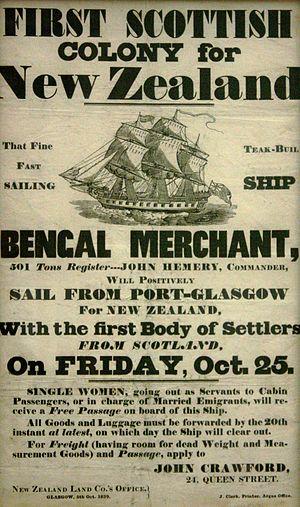
L'immigration en Nouvelle-Zélande a commencé avec la colonisation polynésienne en Nouvelle-Zélande, alors inhabitée, environ 1250 à 1280. L'immigration européenne a fourni un afflux important du fait de la signature du traité de Waitangi en 1840. L'immigration qui a suivi a été principalement en provenance des Îles Britanniques, mais aussi de l'Europe continentale, du Pacifique, d'Amérique et d'Asie.